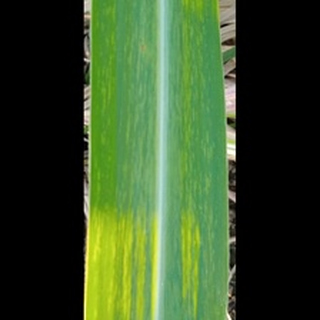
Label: sugarcane_mosaic